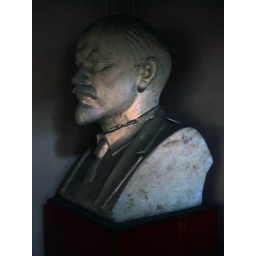
Lenin in Almaty Soviet hospital building corridor all alone